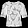
Label: T - shirt / top